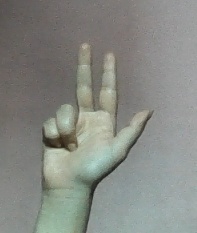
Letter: al